K. P. Suveeran

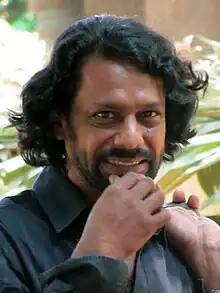
K. P. Suveeran

K. P. Suveeran is a film and drama director from Kozhikode. His first movie "Byari" won the National Film Award for Best Film in 2011. This is the first feature film to be made in the Beary language.